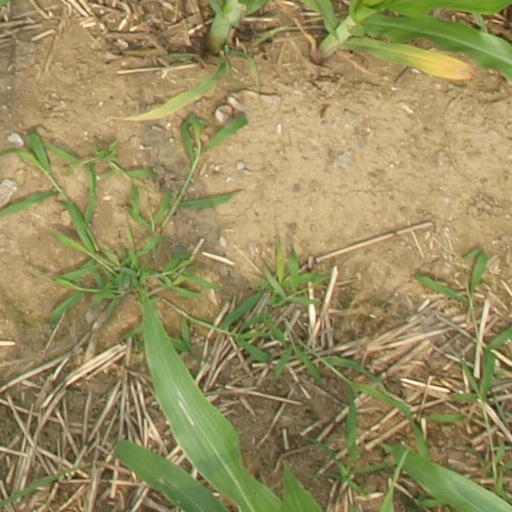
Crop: maize; corn